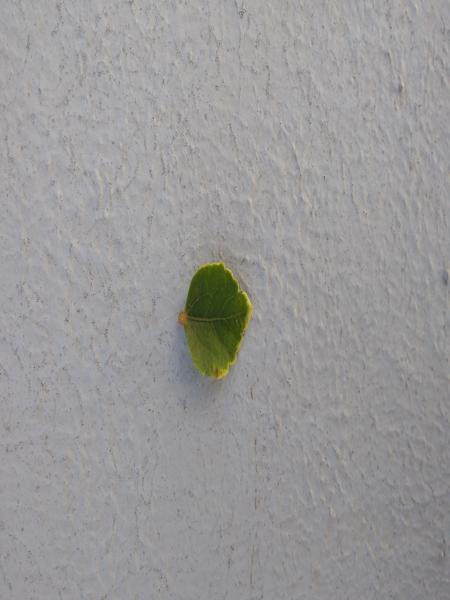
Plant: Hibiscus